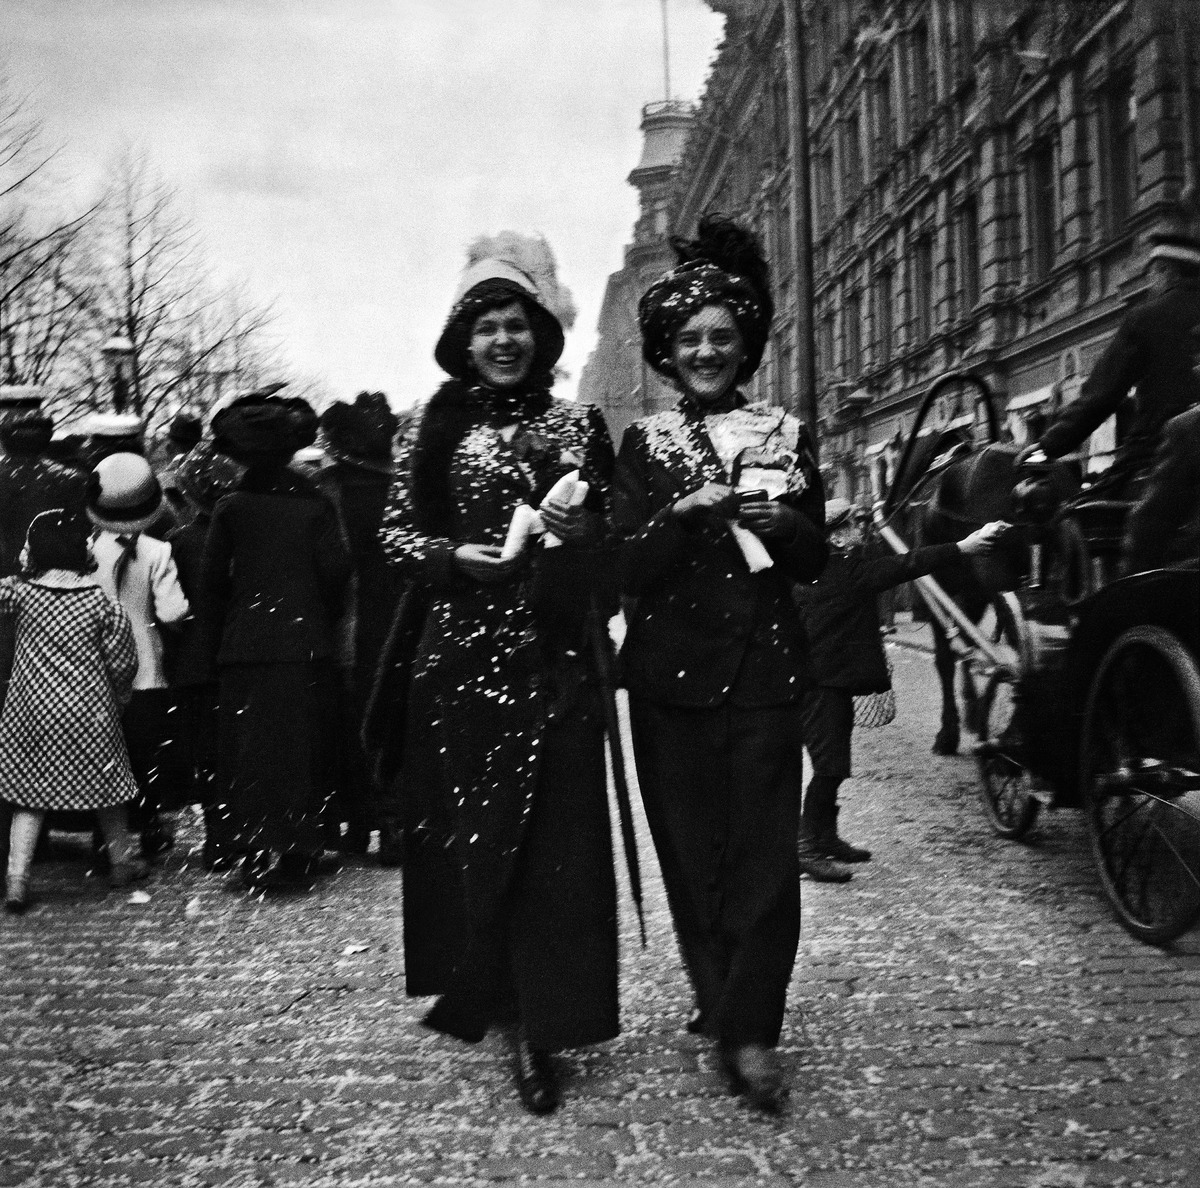
Iloista vapunviettoa Pohjois-Esplanaadikadulla (Pohjoisesplanadilla) vuonna 1912
sisällön kuvaus: Iloista vapunviettoa Pohjois-Esplanaadikadulla (Pohjoisesplanadilla) vuonna 1912. Kuva on julkaistu

Veckans Krönikassa 11.5.1912 kuvatekstillä ”Täällä ei tunneta ikävää!”. mustavalkoinen
Kuvaaja: Timiriasew, Ivan, valokuvaaja
Ajankohta: kuvausaika 01.05.1912
Paikka: Suomi, Uusimaa, Helsinki, Kaartinkaupunki Helsinki, Pohjoisesplanadi
Aiheet: vuotuisjuhlat, vappu, naiset, takit, päähineet, tunteet, ilo, konfetti, kadut, jalankulkijat, kerrostalot